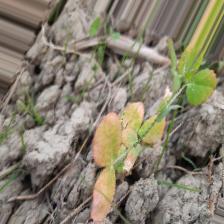
Label: Lentil Rust